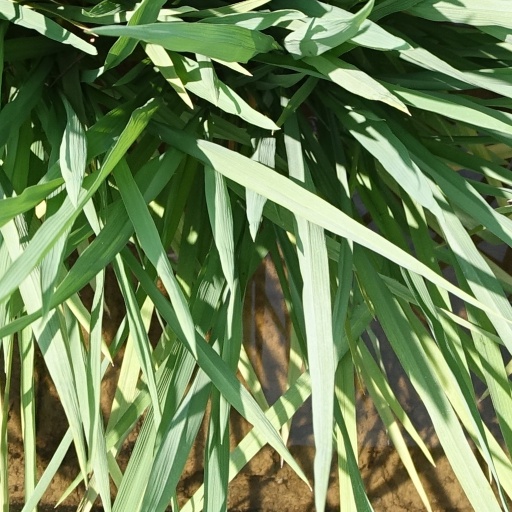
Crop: rice